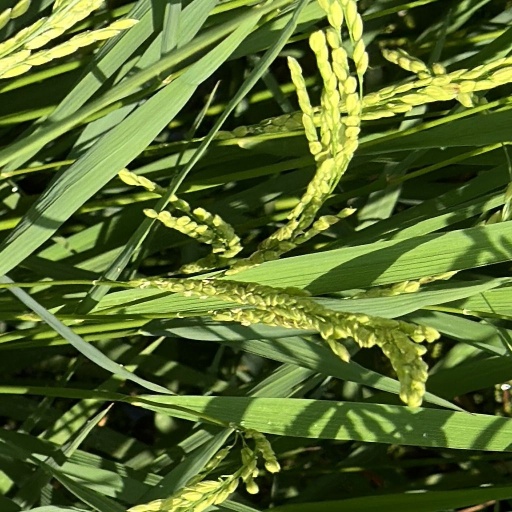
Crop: rice